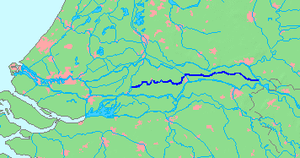
La Linge est une rivière néerlandaise qui traverse la région de Betuwe depuis Doornenburg jusqu'à Gorinchem. Avec ses 100 km, c'est la plus longue rivière à se situer entièrement sur le territoire néerlandais. Sur la plus grande partie de la rivière, la navigation n'est pas possible.